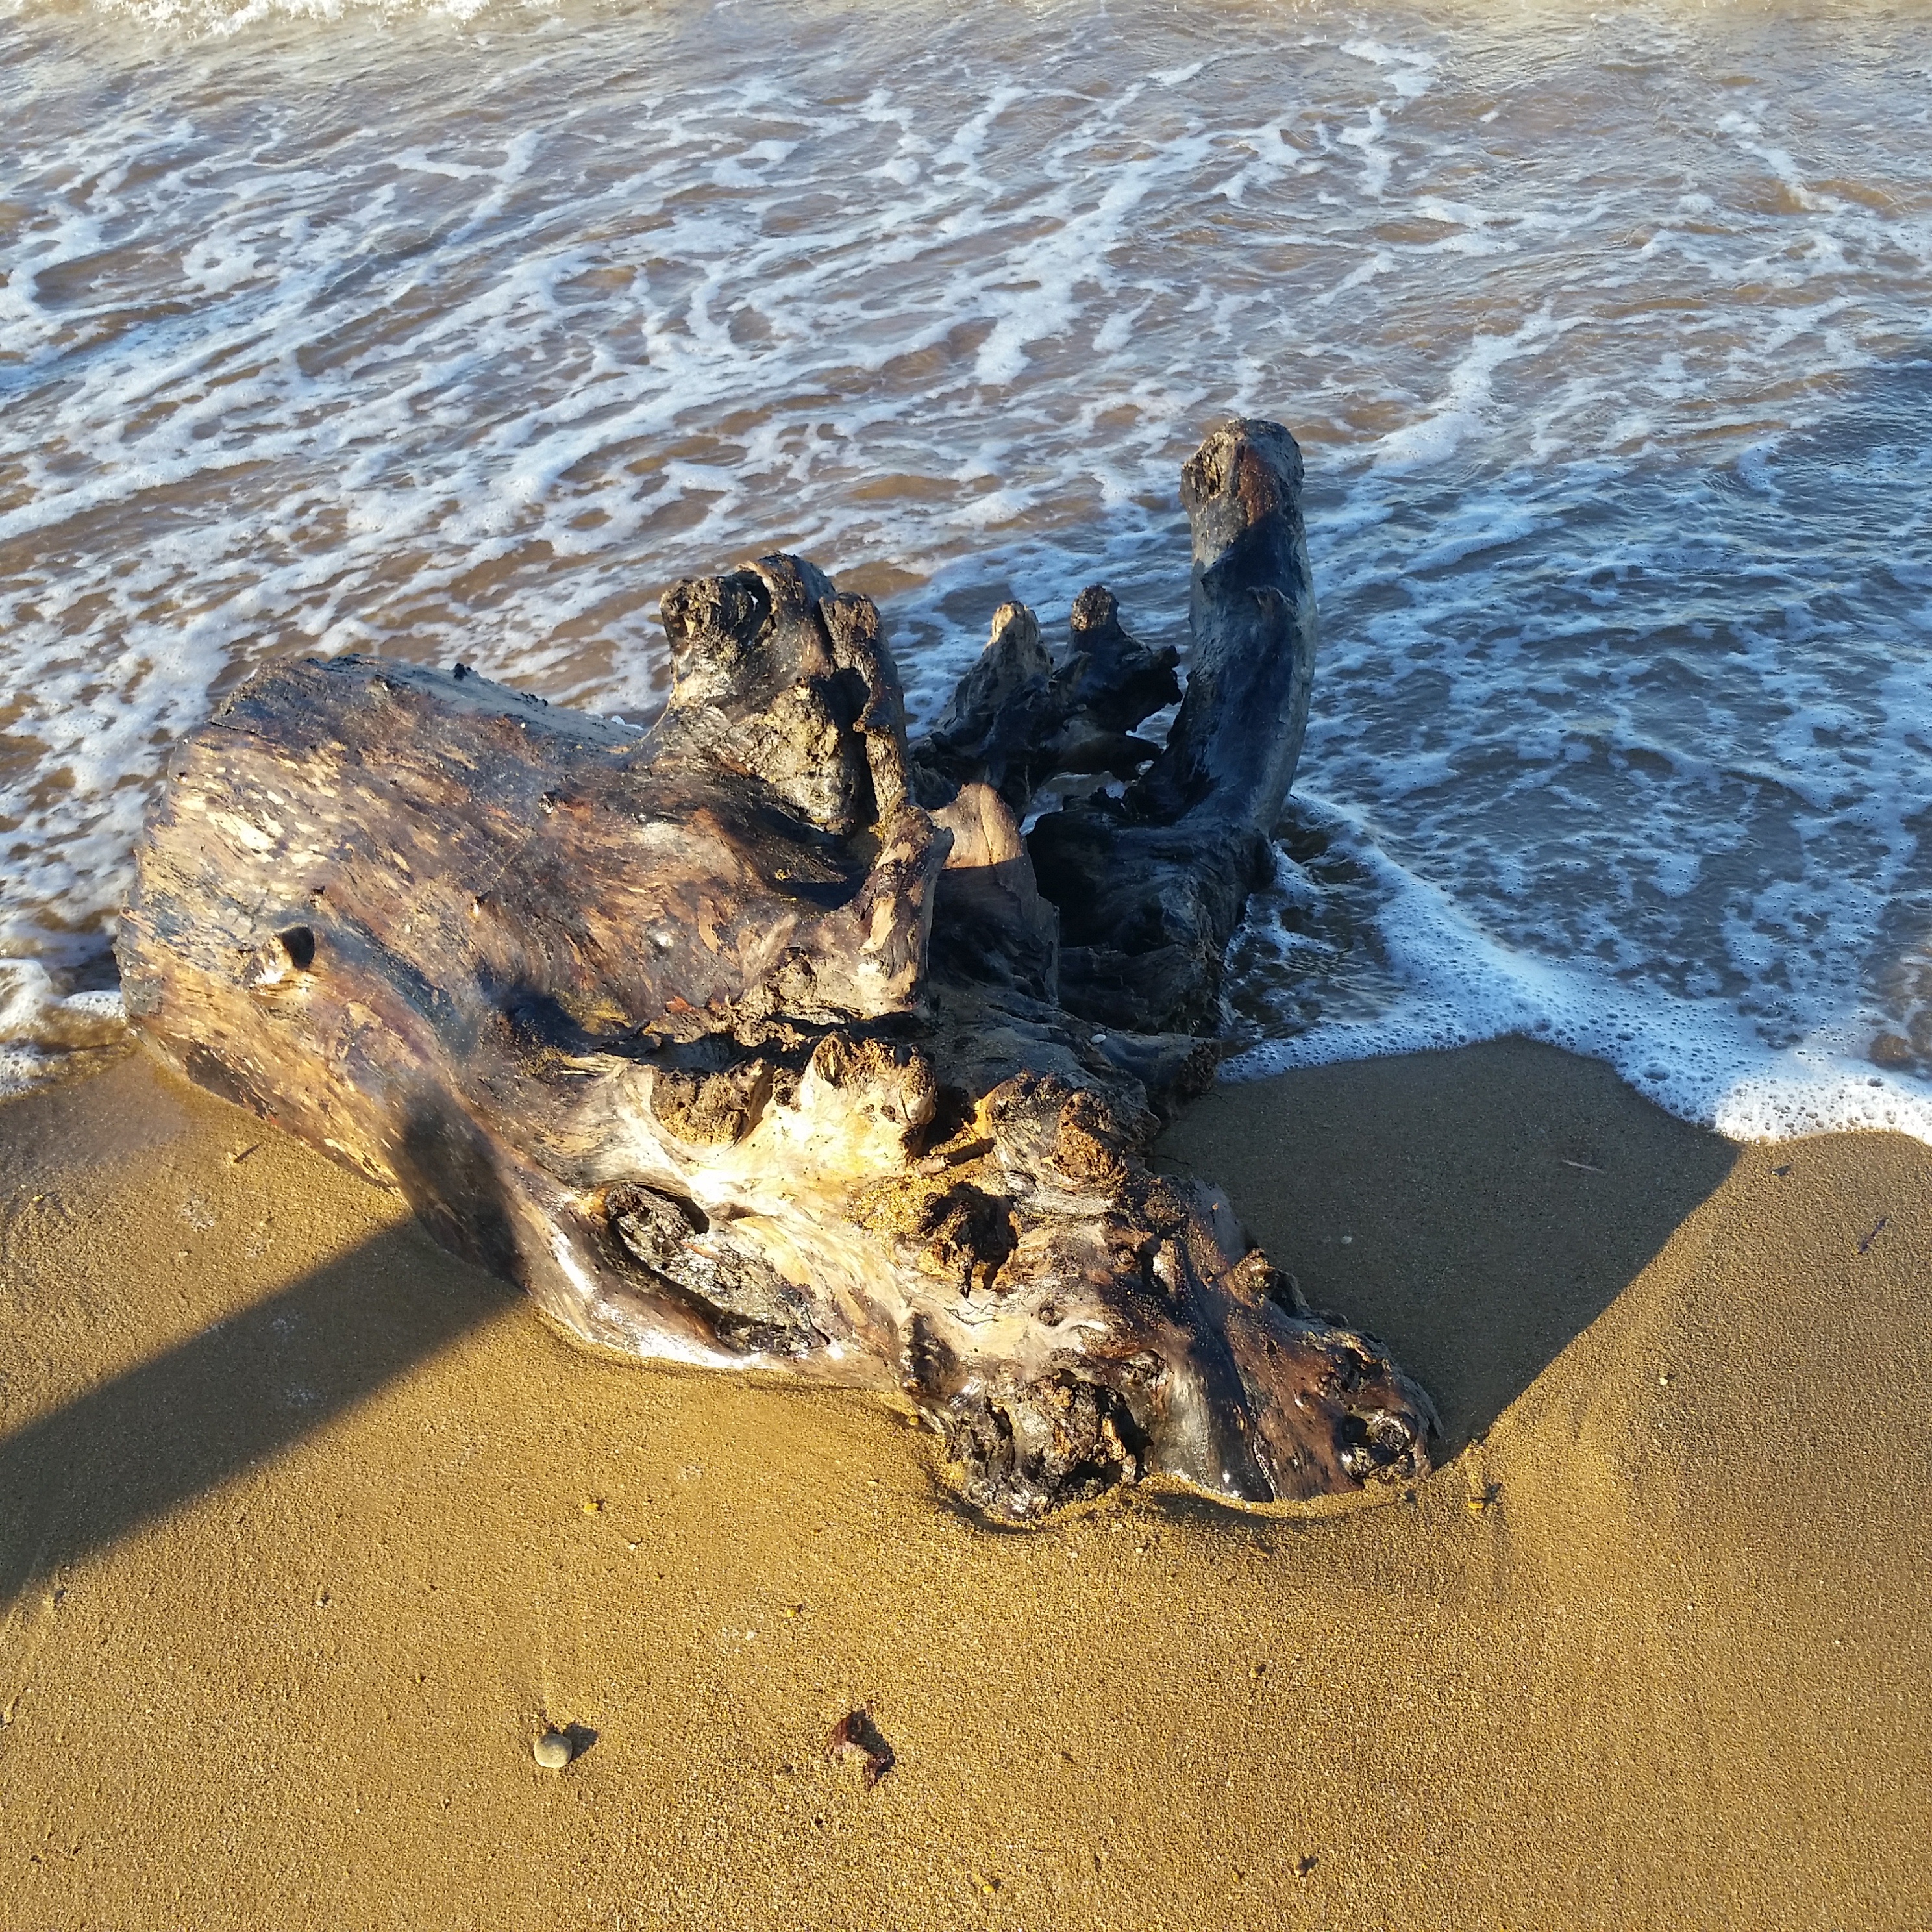
sea, tree, trunk, wildlife, sea turtle, reptile, fauna, tree trunk, calabria, waves, august, dry branch, crotone